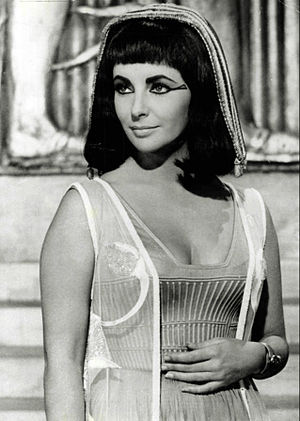
Kleopatra 7. / Spillefilm
Elizabeth Taylor som Kleopatra i filmen fra 1963.
Kleopatra 7. Philopator var farao i Egypten fra 51 f.Kr. til 30 f.Kr.. Hun var den sidste af det makedonske Ptolemaios-dynasti, Lagiderne, og dermed den sidste græske hersker over Egypten. Alle dynastiets konger hed Ptolemaios efter Alexander den stores general Ptolemaios, søn af Arsinoe og Lagos, der mente, at Egypten burde være magtbase for det verdensrige, Alexander efterlod sig. Ikke mindst havde et orakel udtalt, at Alexander var søn af guden Amon Ra, den egyptiske parallel til grækernes Zeus. Dronningerne kunne vælge mellem flere navne: Berenike, Arsinoe eller Kleopatra.